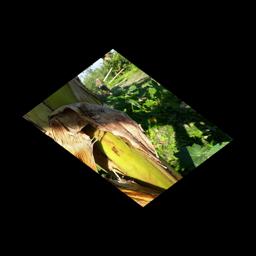
Label: PSEUDOSTEM WEEVIL